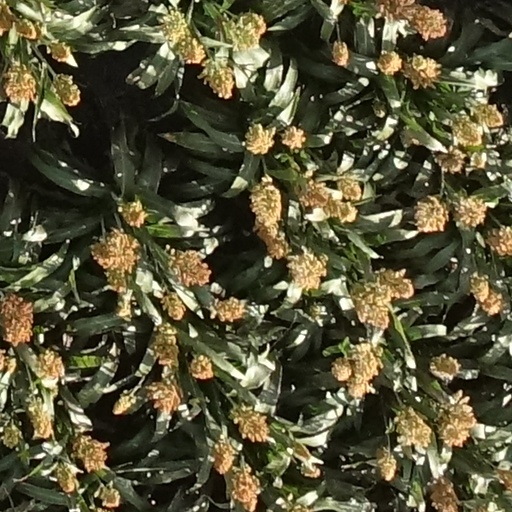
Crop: sorghum